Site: brandenburg
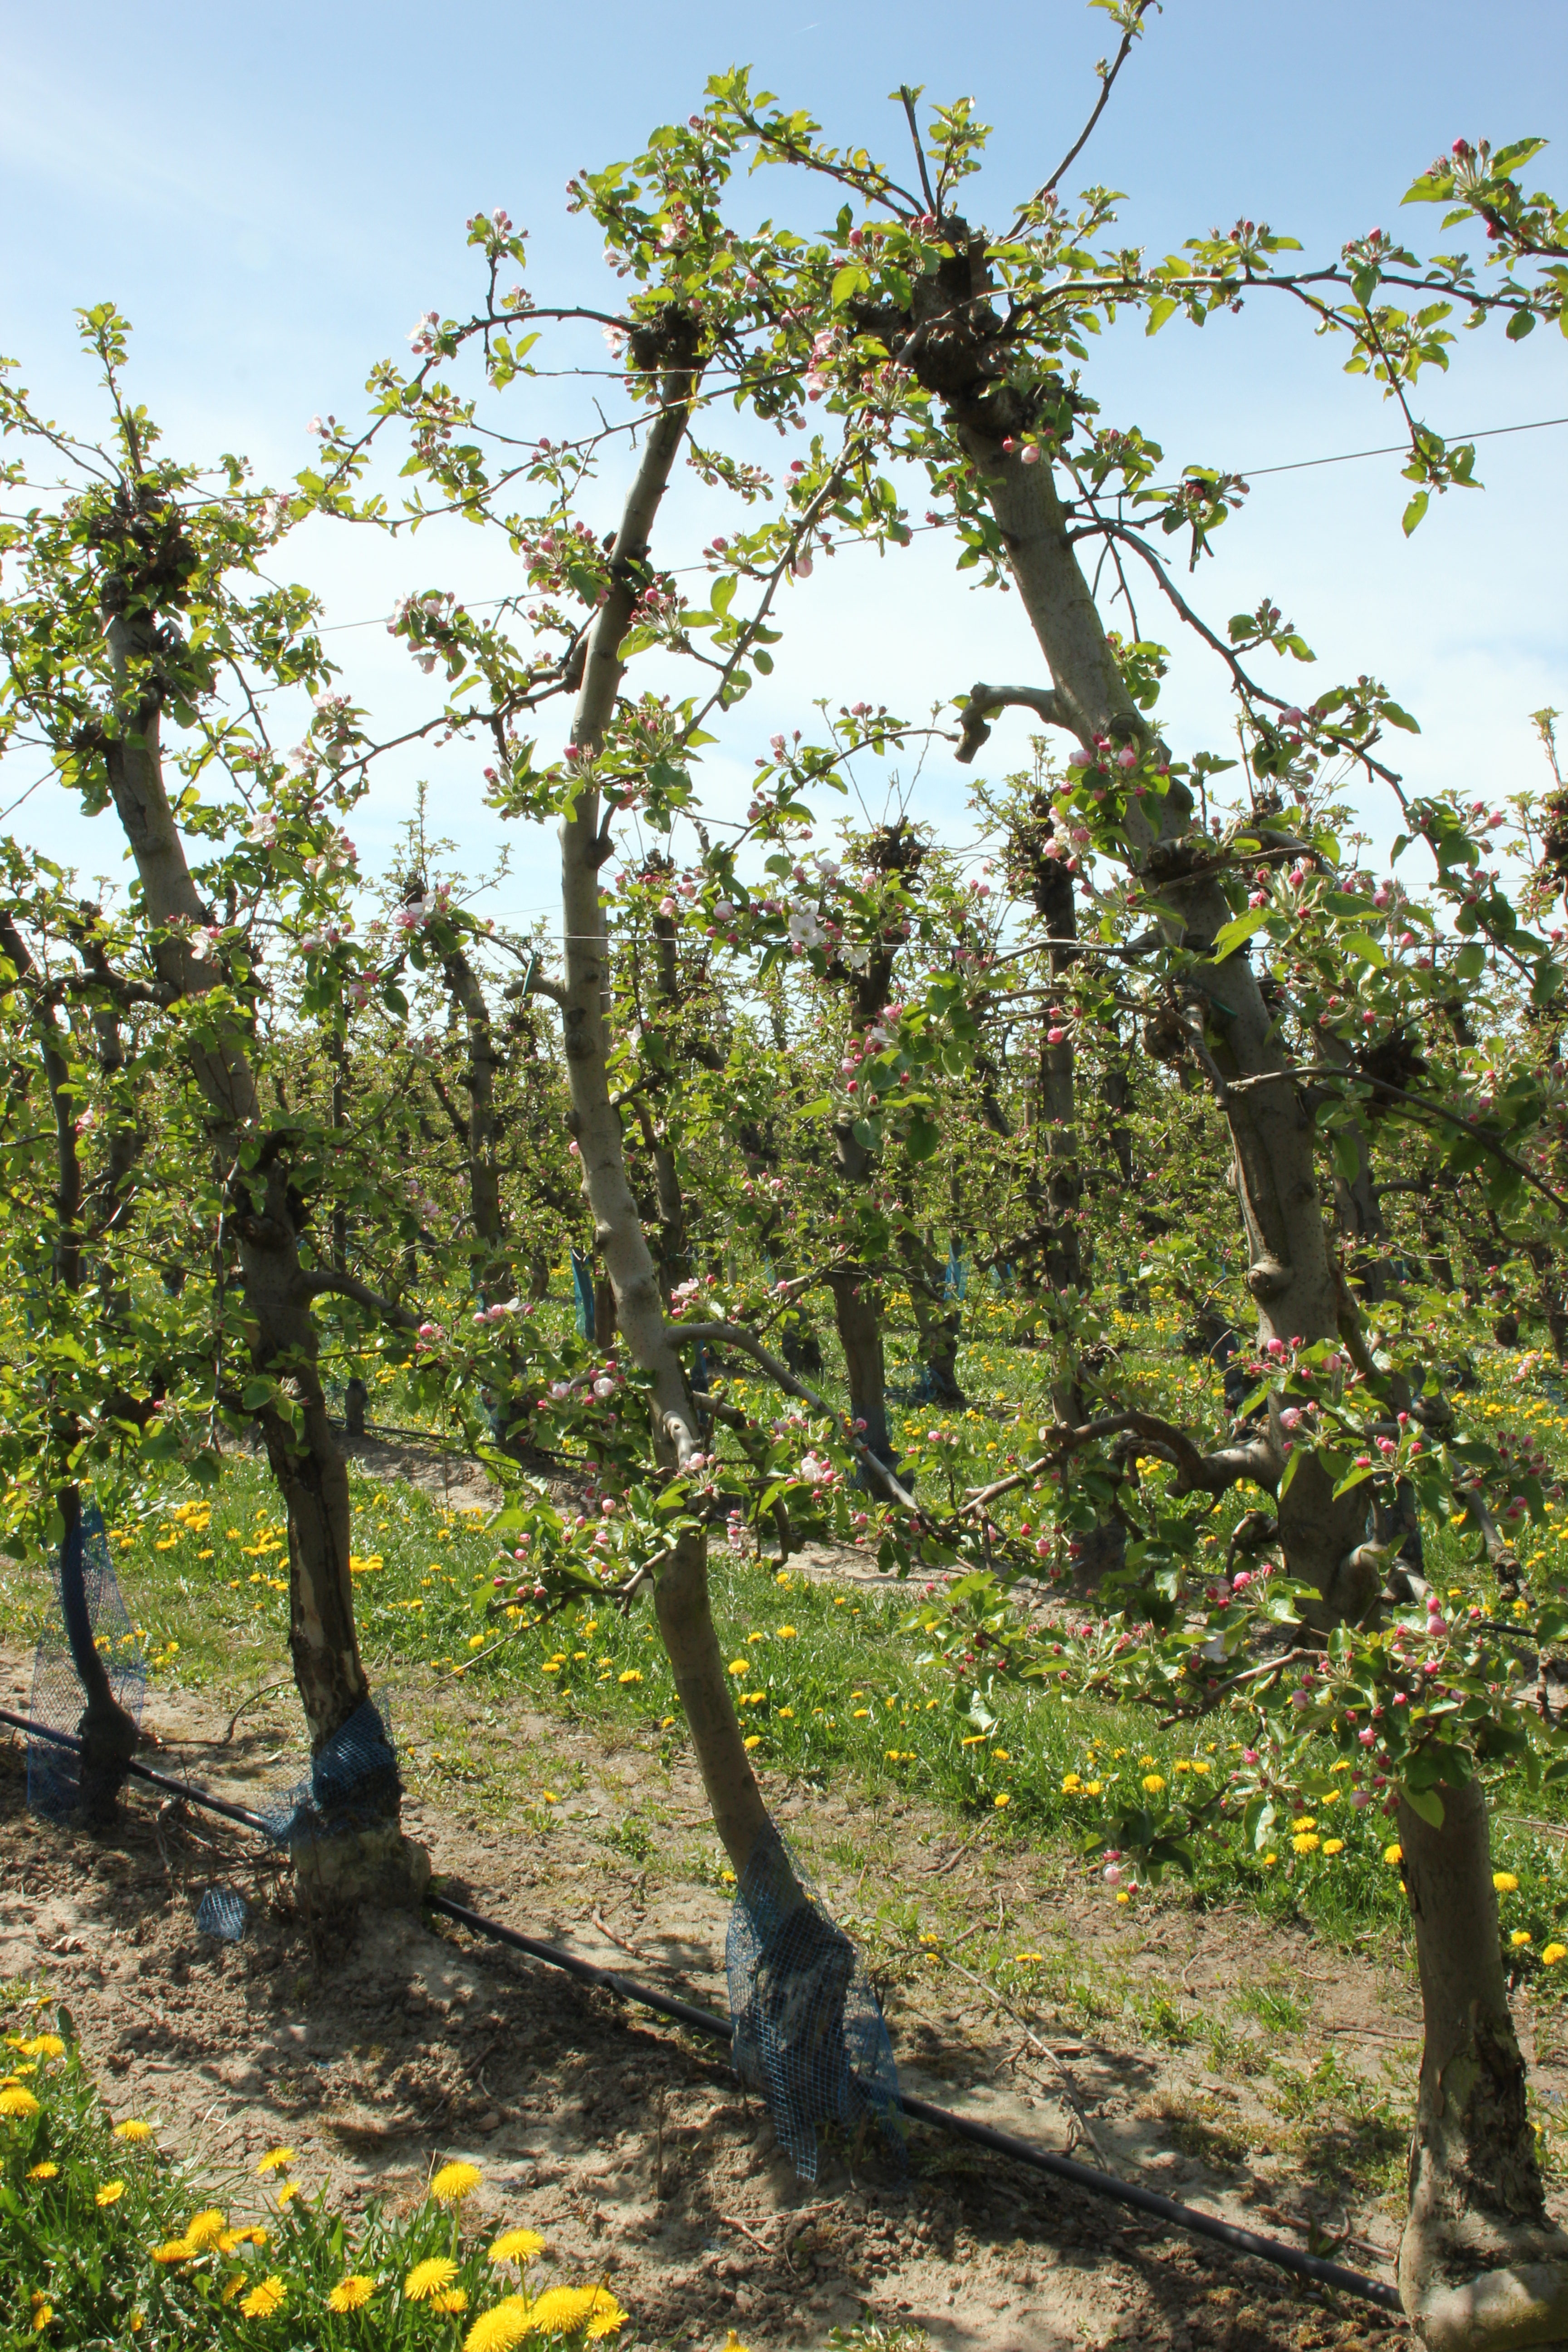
Growth stage (BBCH 57): Inflorescence emergence